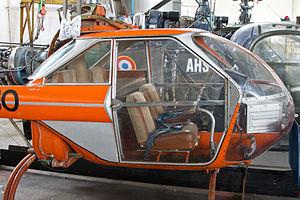
Déchaux Helicop-Jet F-WZJO au Musée de l'Aviation de Lyon-Corbas
Le Déchaux Hélicop-Jet est un hélicoptère français.
Situé sur l'aérodrome de Corbas, au sud de Lyon, le musée de l'aviation Clément-Ader présente au public une riche collection d'aéronefs, de moteurs et d'équipements représentatifs du patrimoine aéronautique national.